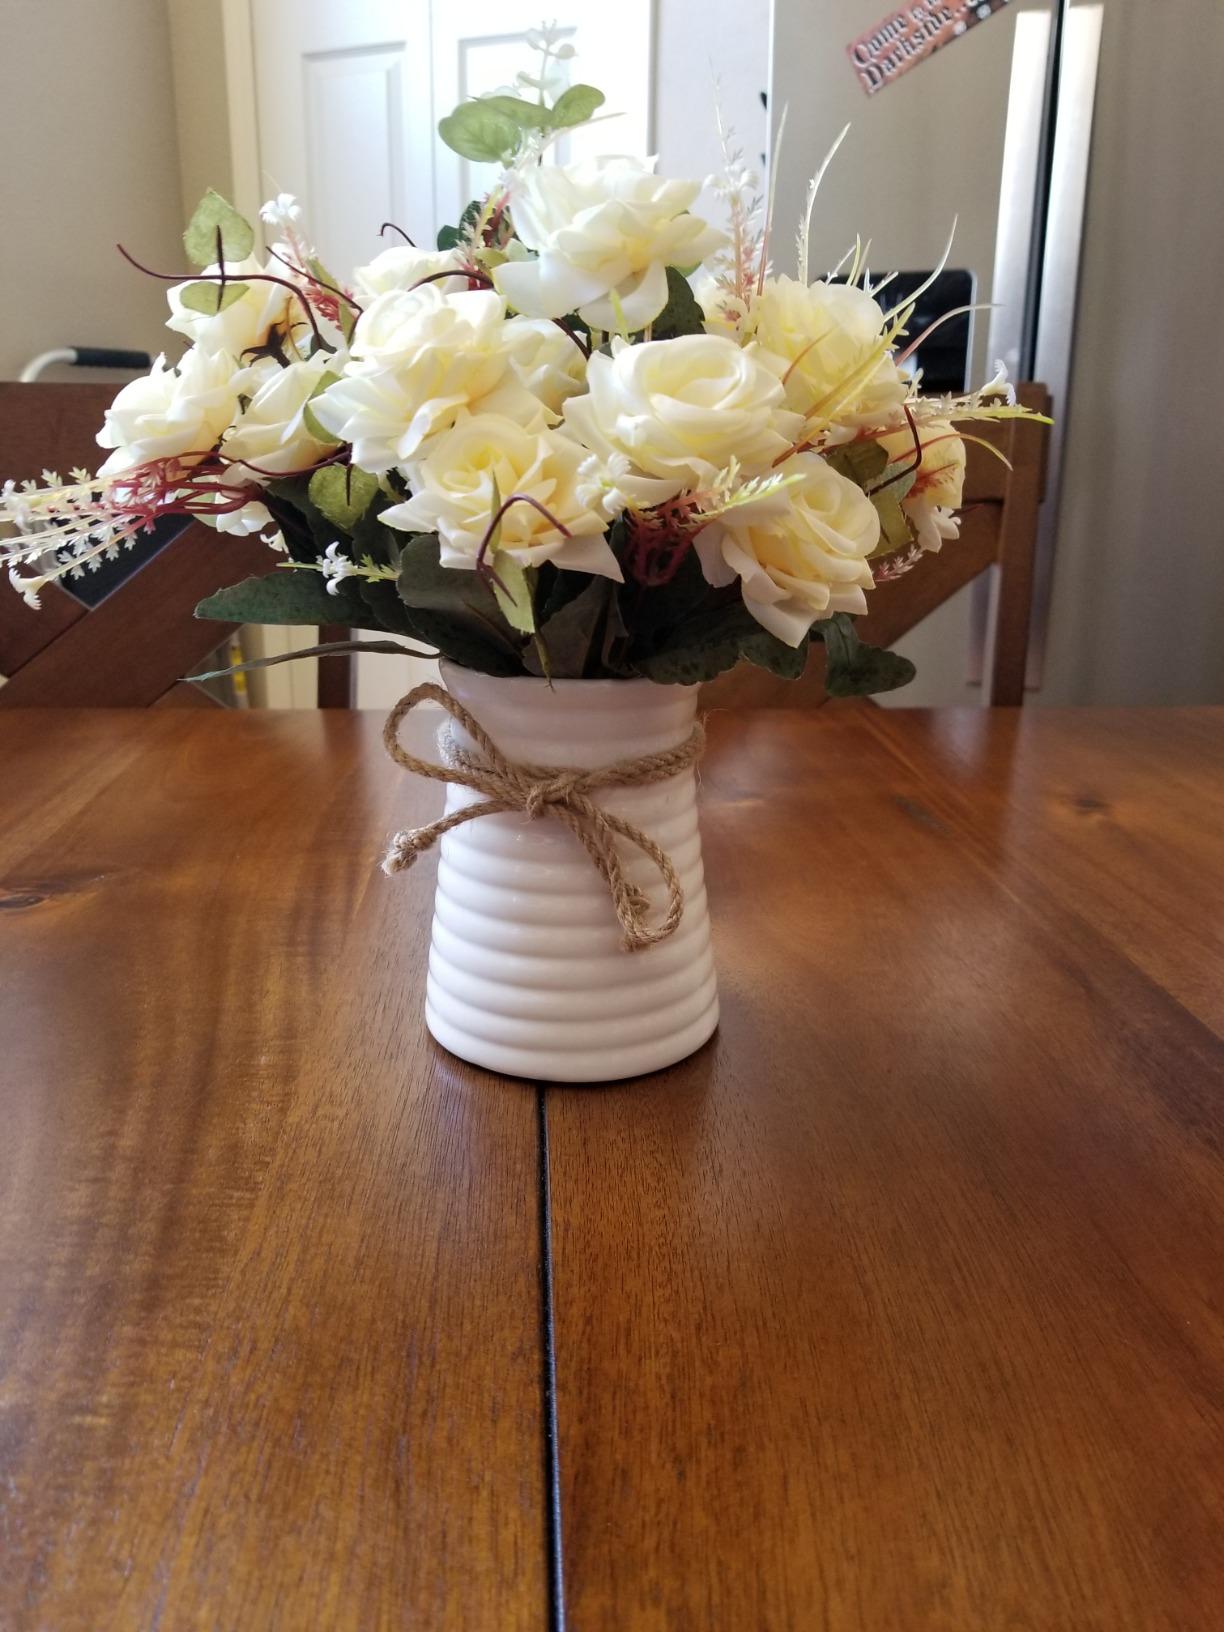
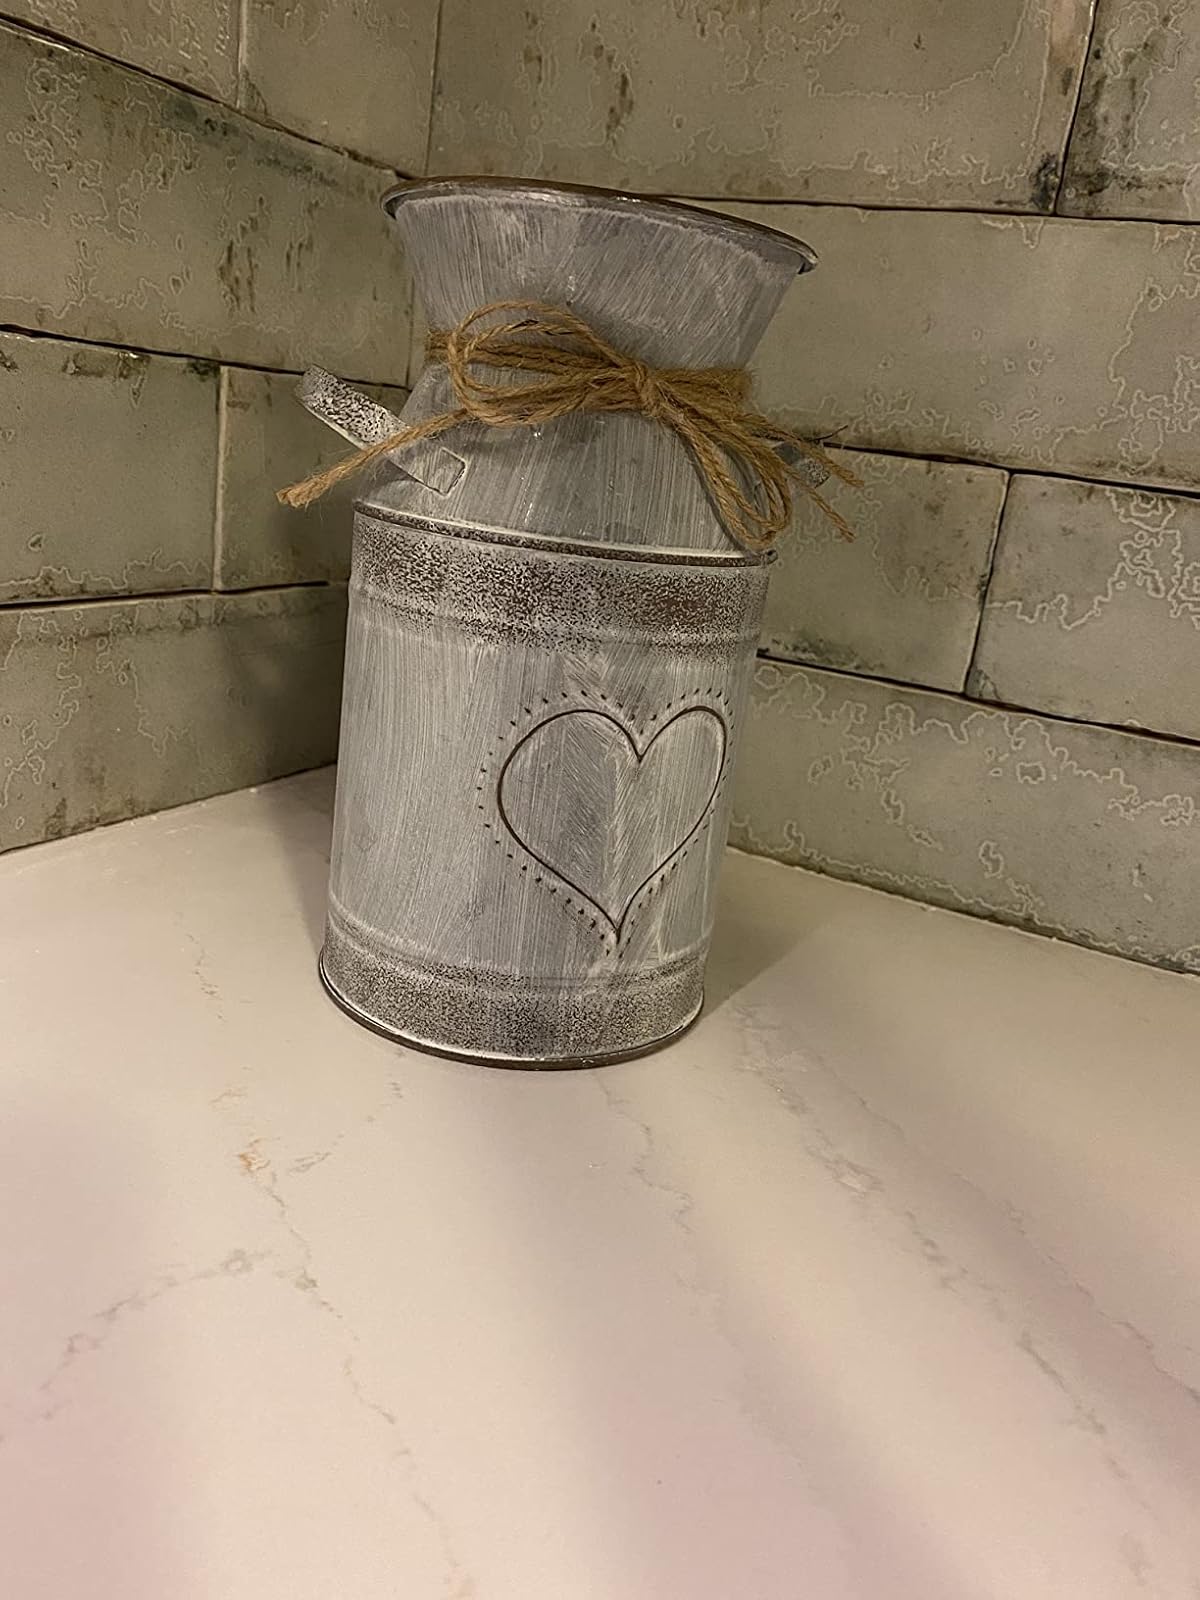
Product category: vase
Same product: no